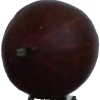
Label: gooseberry